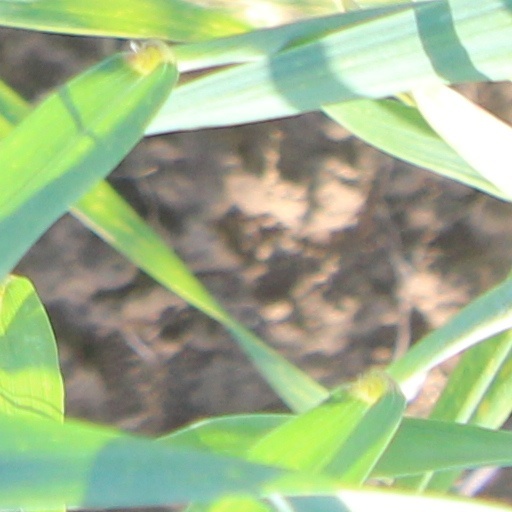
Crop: wheat